2013 SportsCar Grand Prix

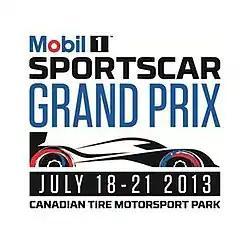

The 2013 Mobil 1 SportsCar Grand Prix was an auto racing event held at Canadian Tire Motorsports Park, Bowmanville, Ontario, Canada from July 19–21, 2013 The race was the fifth round of the 2013 American Le Mans Series season. Muscle Milk Pickett Racing, with drivers Klaus Graf and Lucas Luhr, extended their streak of season victories to four by earning a win with a four lap gap over second place and P2 class winners Level 5 Motorsports. CORE Autosport led the PC category, while Corvette Racing scored their third victory of the season in the GT class. Alex Job Racing won the GTC category, two weeks after badly damaging their car at the previous event in Lime Rock.